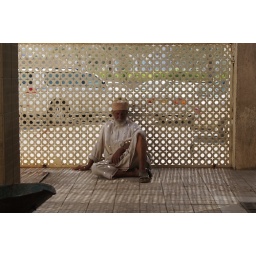
A man having a nap in the fish market of Matrah in Muscat